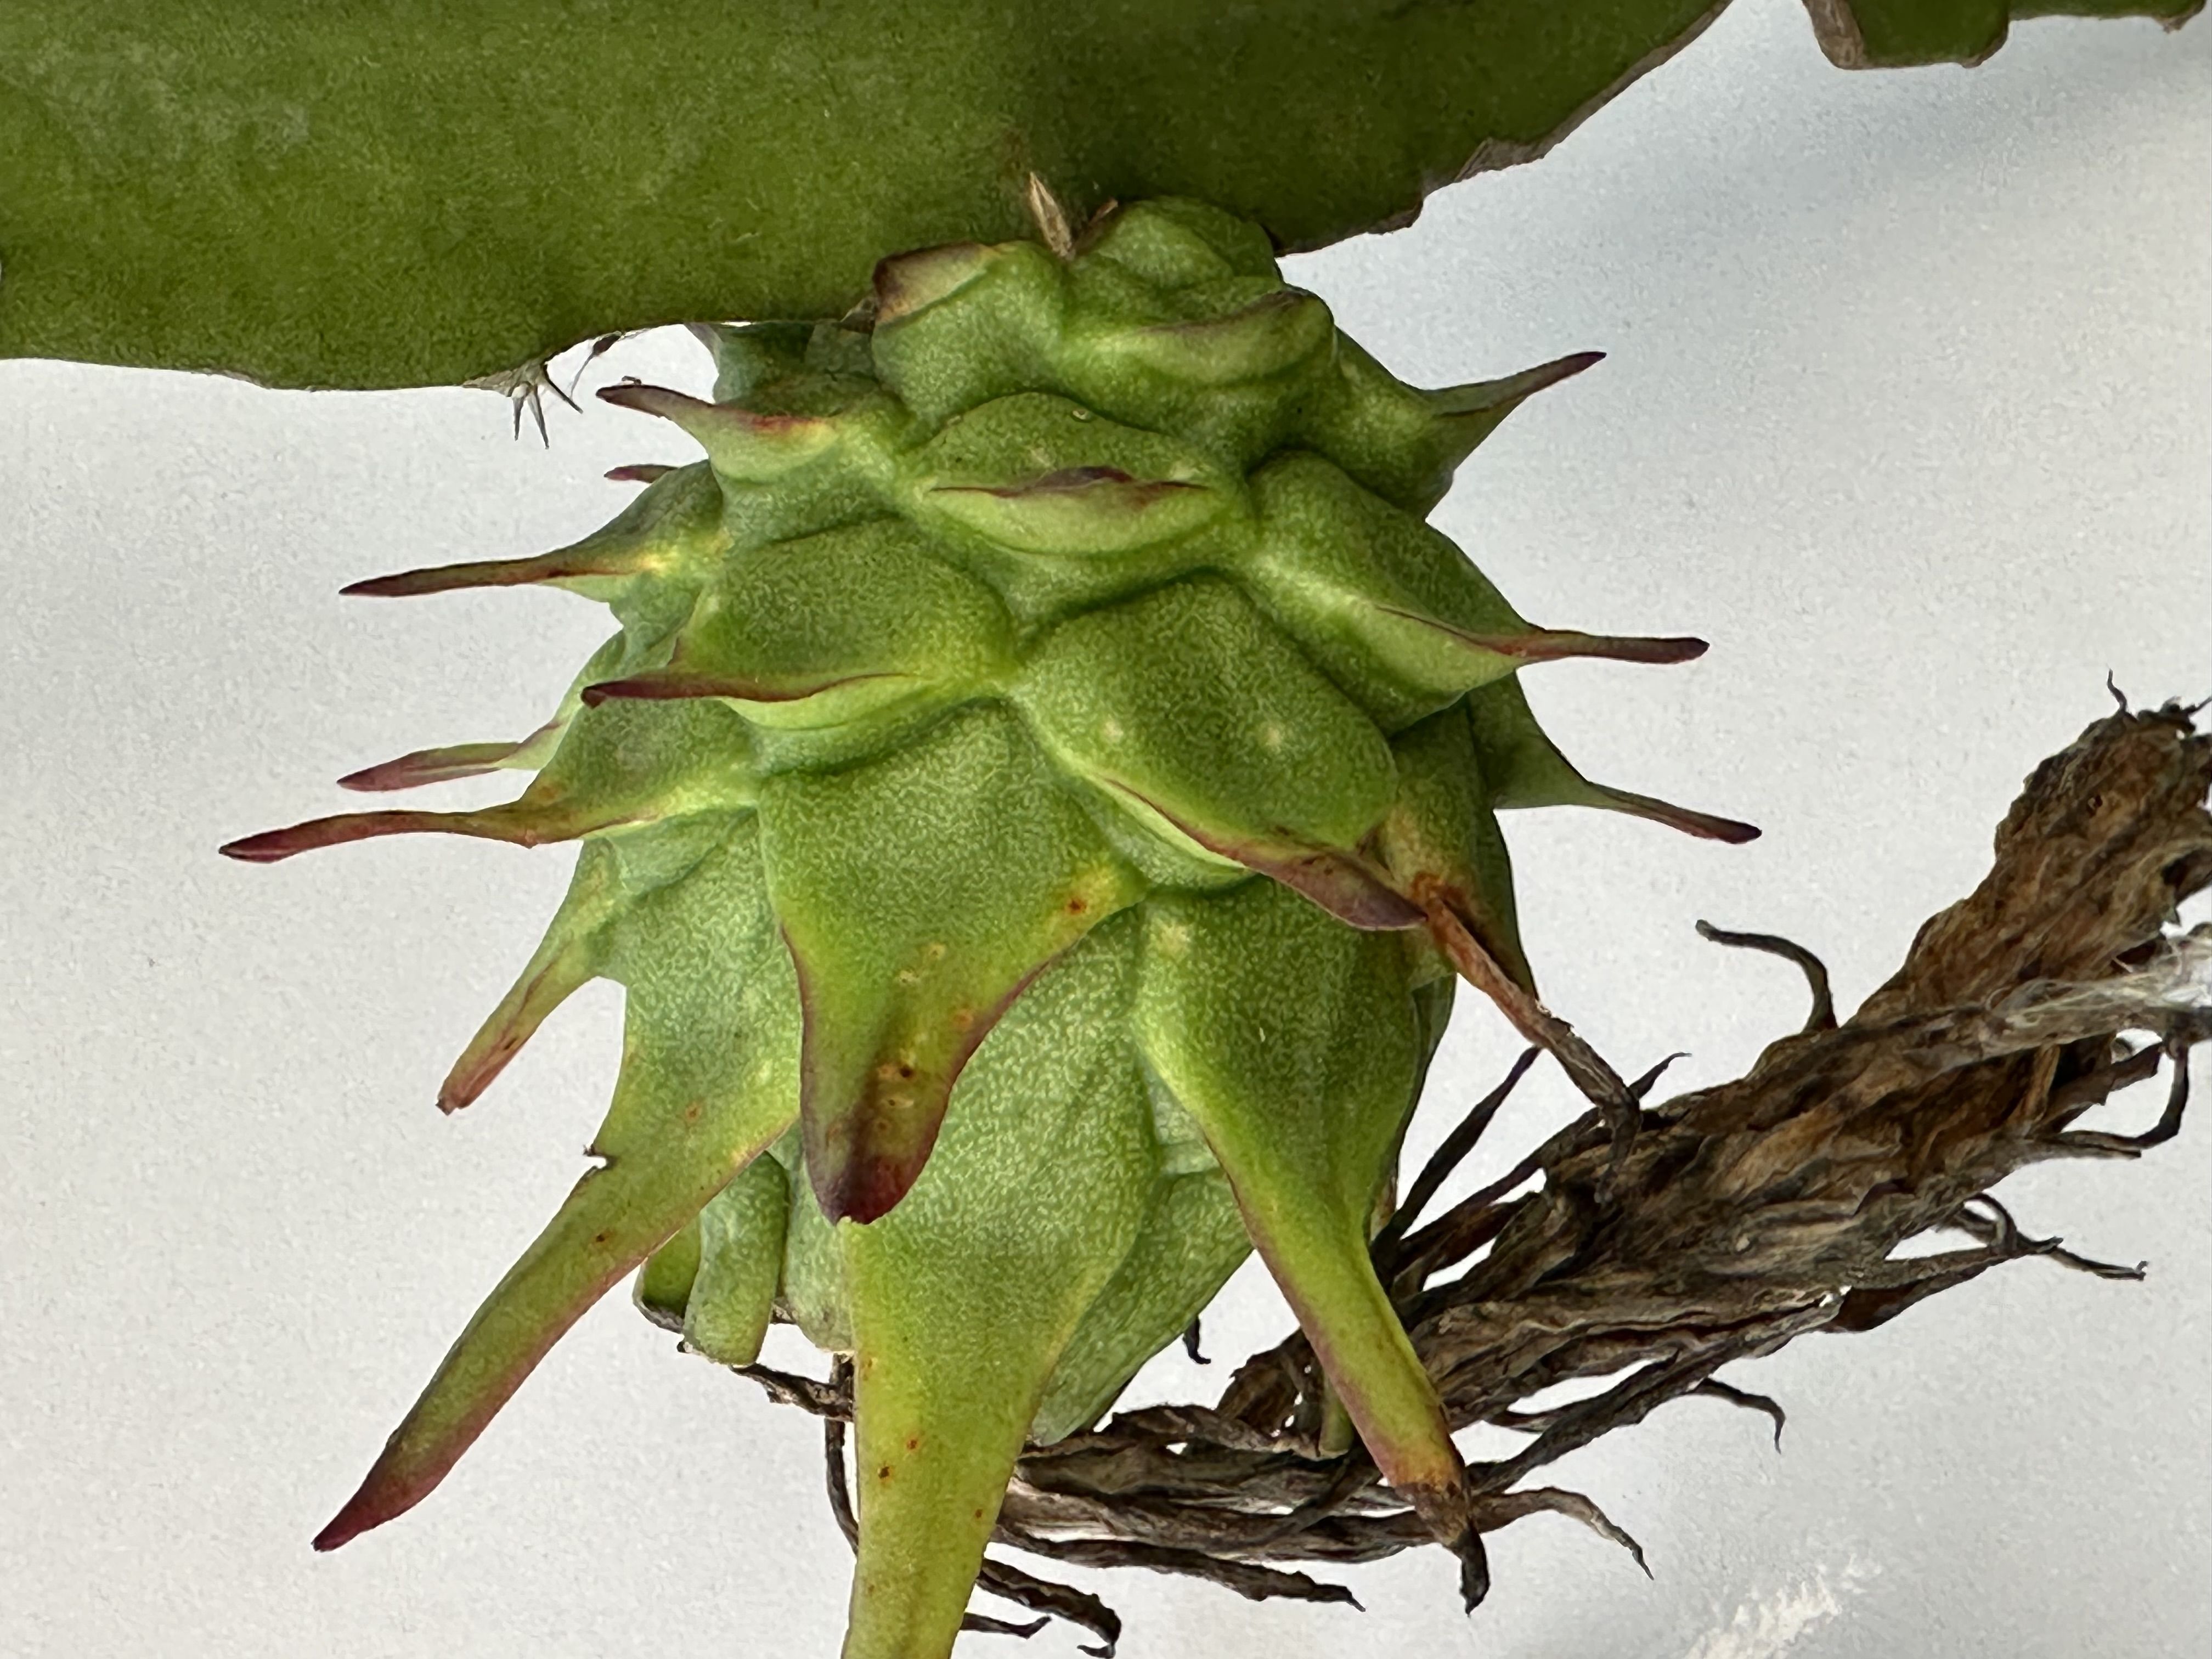
Label: Good fruit